Religion in Japan

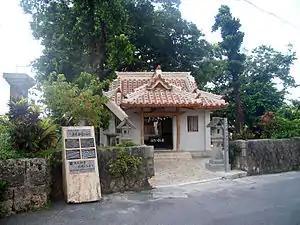
"Harimizu utaki" (Harimizu Shrine), a Ryukyuan shrine in Miyakojima, Okinawa Prefecture

Hinduism (ヒンドゥー教 "Hindūkyō" or 印度教 "Indokyō") in Japan is practiced by a small number of people, mostly migrants from China, India, Nepal, and Bali. Nevertheless, Hindu culture have had a significant but indirect role in Japanese culture, through the spread of Buddhism and the fascination of ancient world about Bharatvarsha. Four of the Japanese "Seven Gods of Fortune" originated as Hindu deities, including Benzaiten (Sarasvati), Bishamon (Vaiśravaṇa or Kubera), Daikoku (Mahakala/Shiva), and Kisshoutennyo (Lakshmi). Various Hindu deities, including the aforementioned, are worshipped in Shingon Buddhism. This denomination and all other forms of Tantric Buddhism have multiple sources in common with Tantric Hinduism.